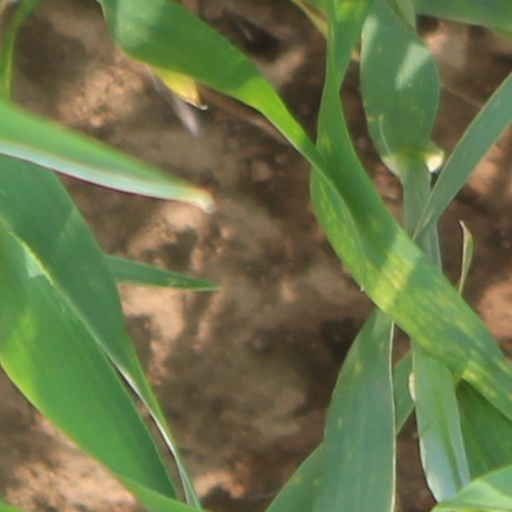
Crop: wheat